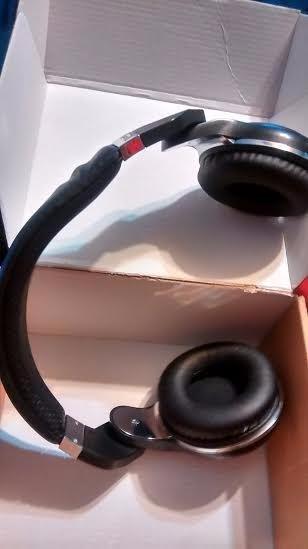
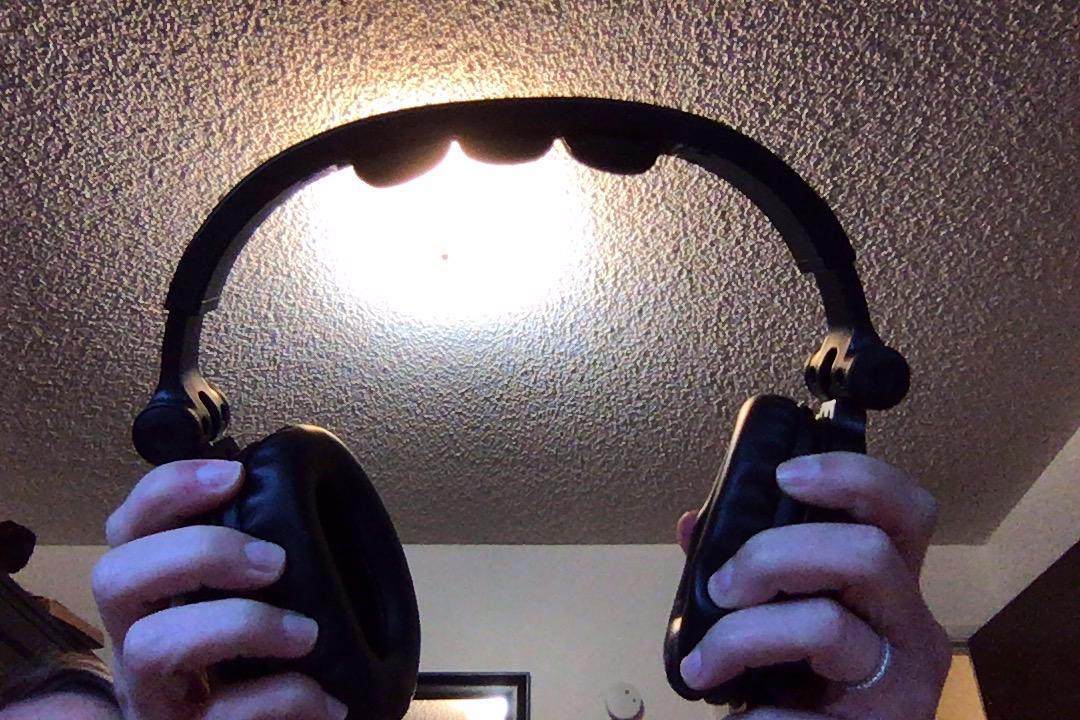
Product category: headphones
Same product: no